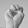
ASL letter: M